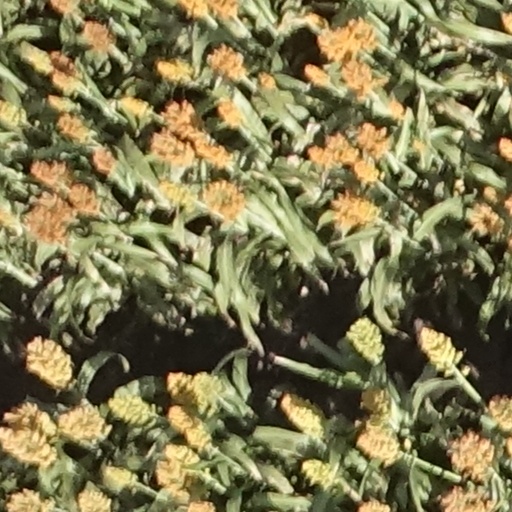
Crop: sorghum